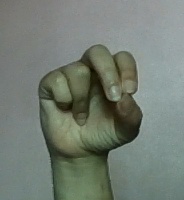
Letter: gaaf